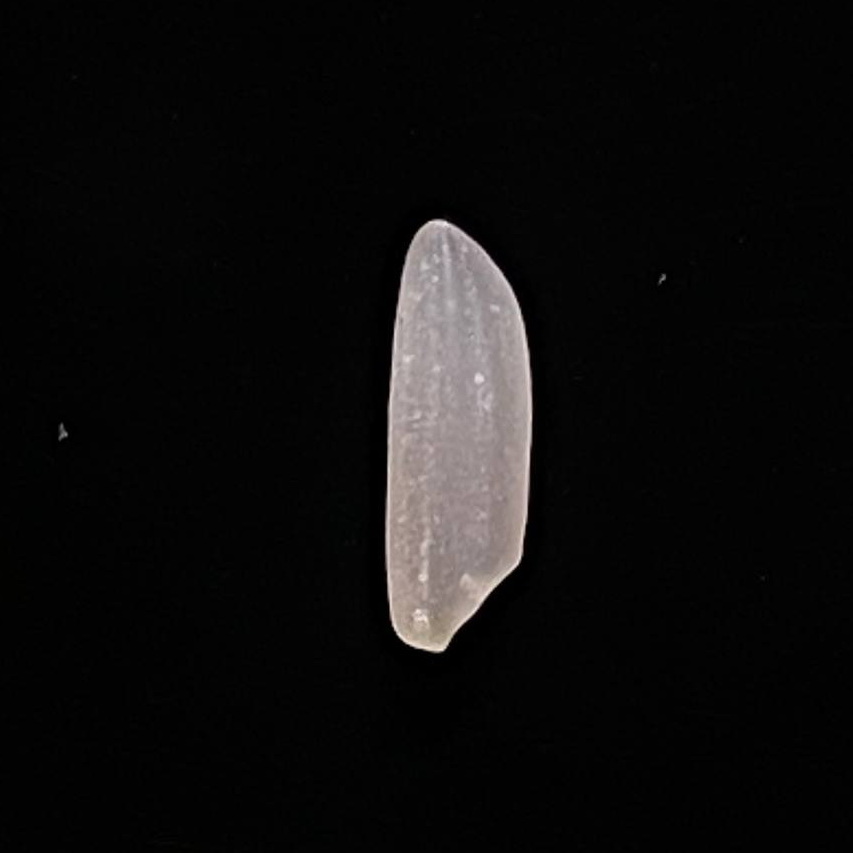
Rice variety: Shampakatari